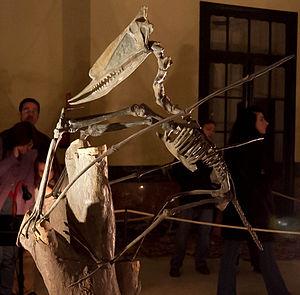
Les Dsungaripteroidea forme un groupe de ptérosaures au sein du sous-ordre des ptérodactyloïdes.
Les Dsungaripteridae sont un groupe de ptérosaures au sein de la super-famille des Ornithocheiroidea.